Poteau School Gymnasium-Auditorium

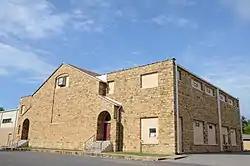

The Poteau School Gymnasium-Auditorium, located at Walter and Parker Sts. in Poteau in Le Flore County, Oklahoma, was built in 1937. It was listed on the National Register of Historic Places in 1988.